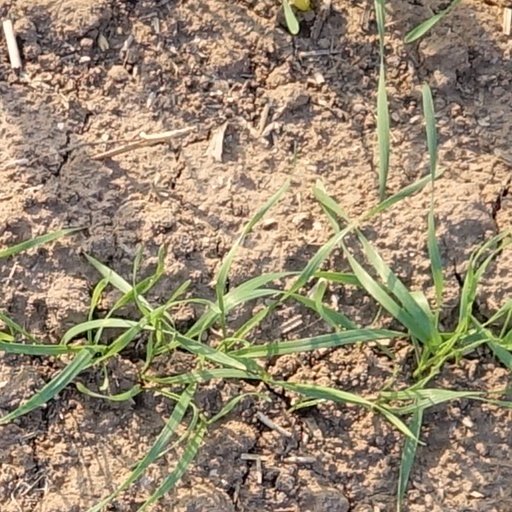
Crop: wheat